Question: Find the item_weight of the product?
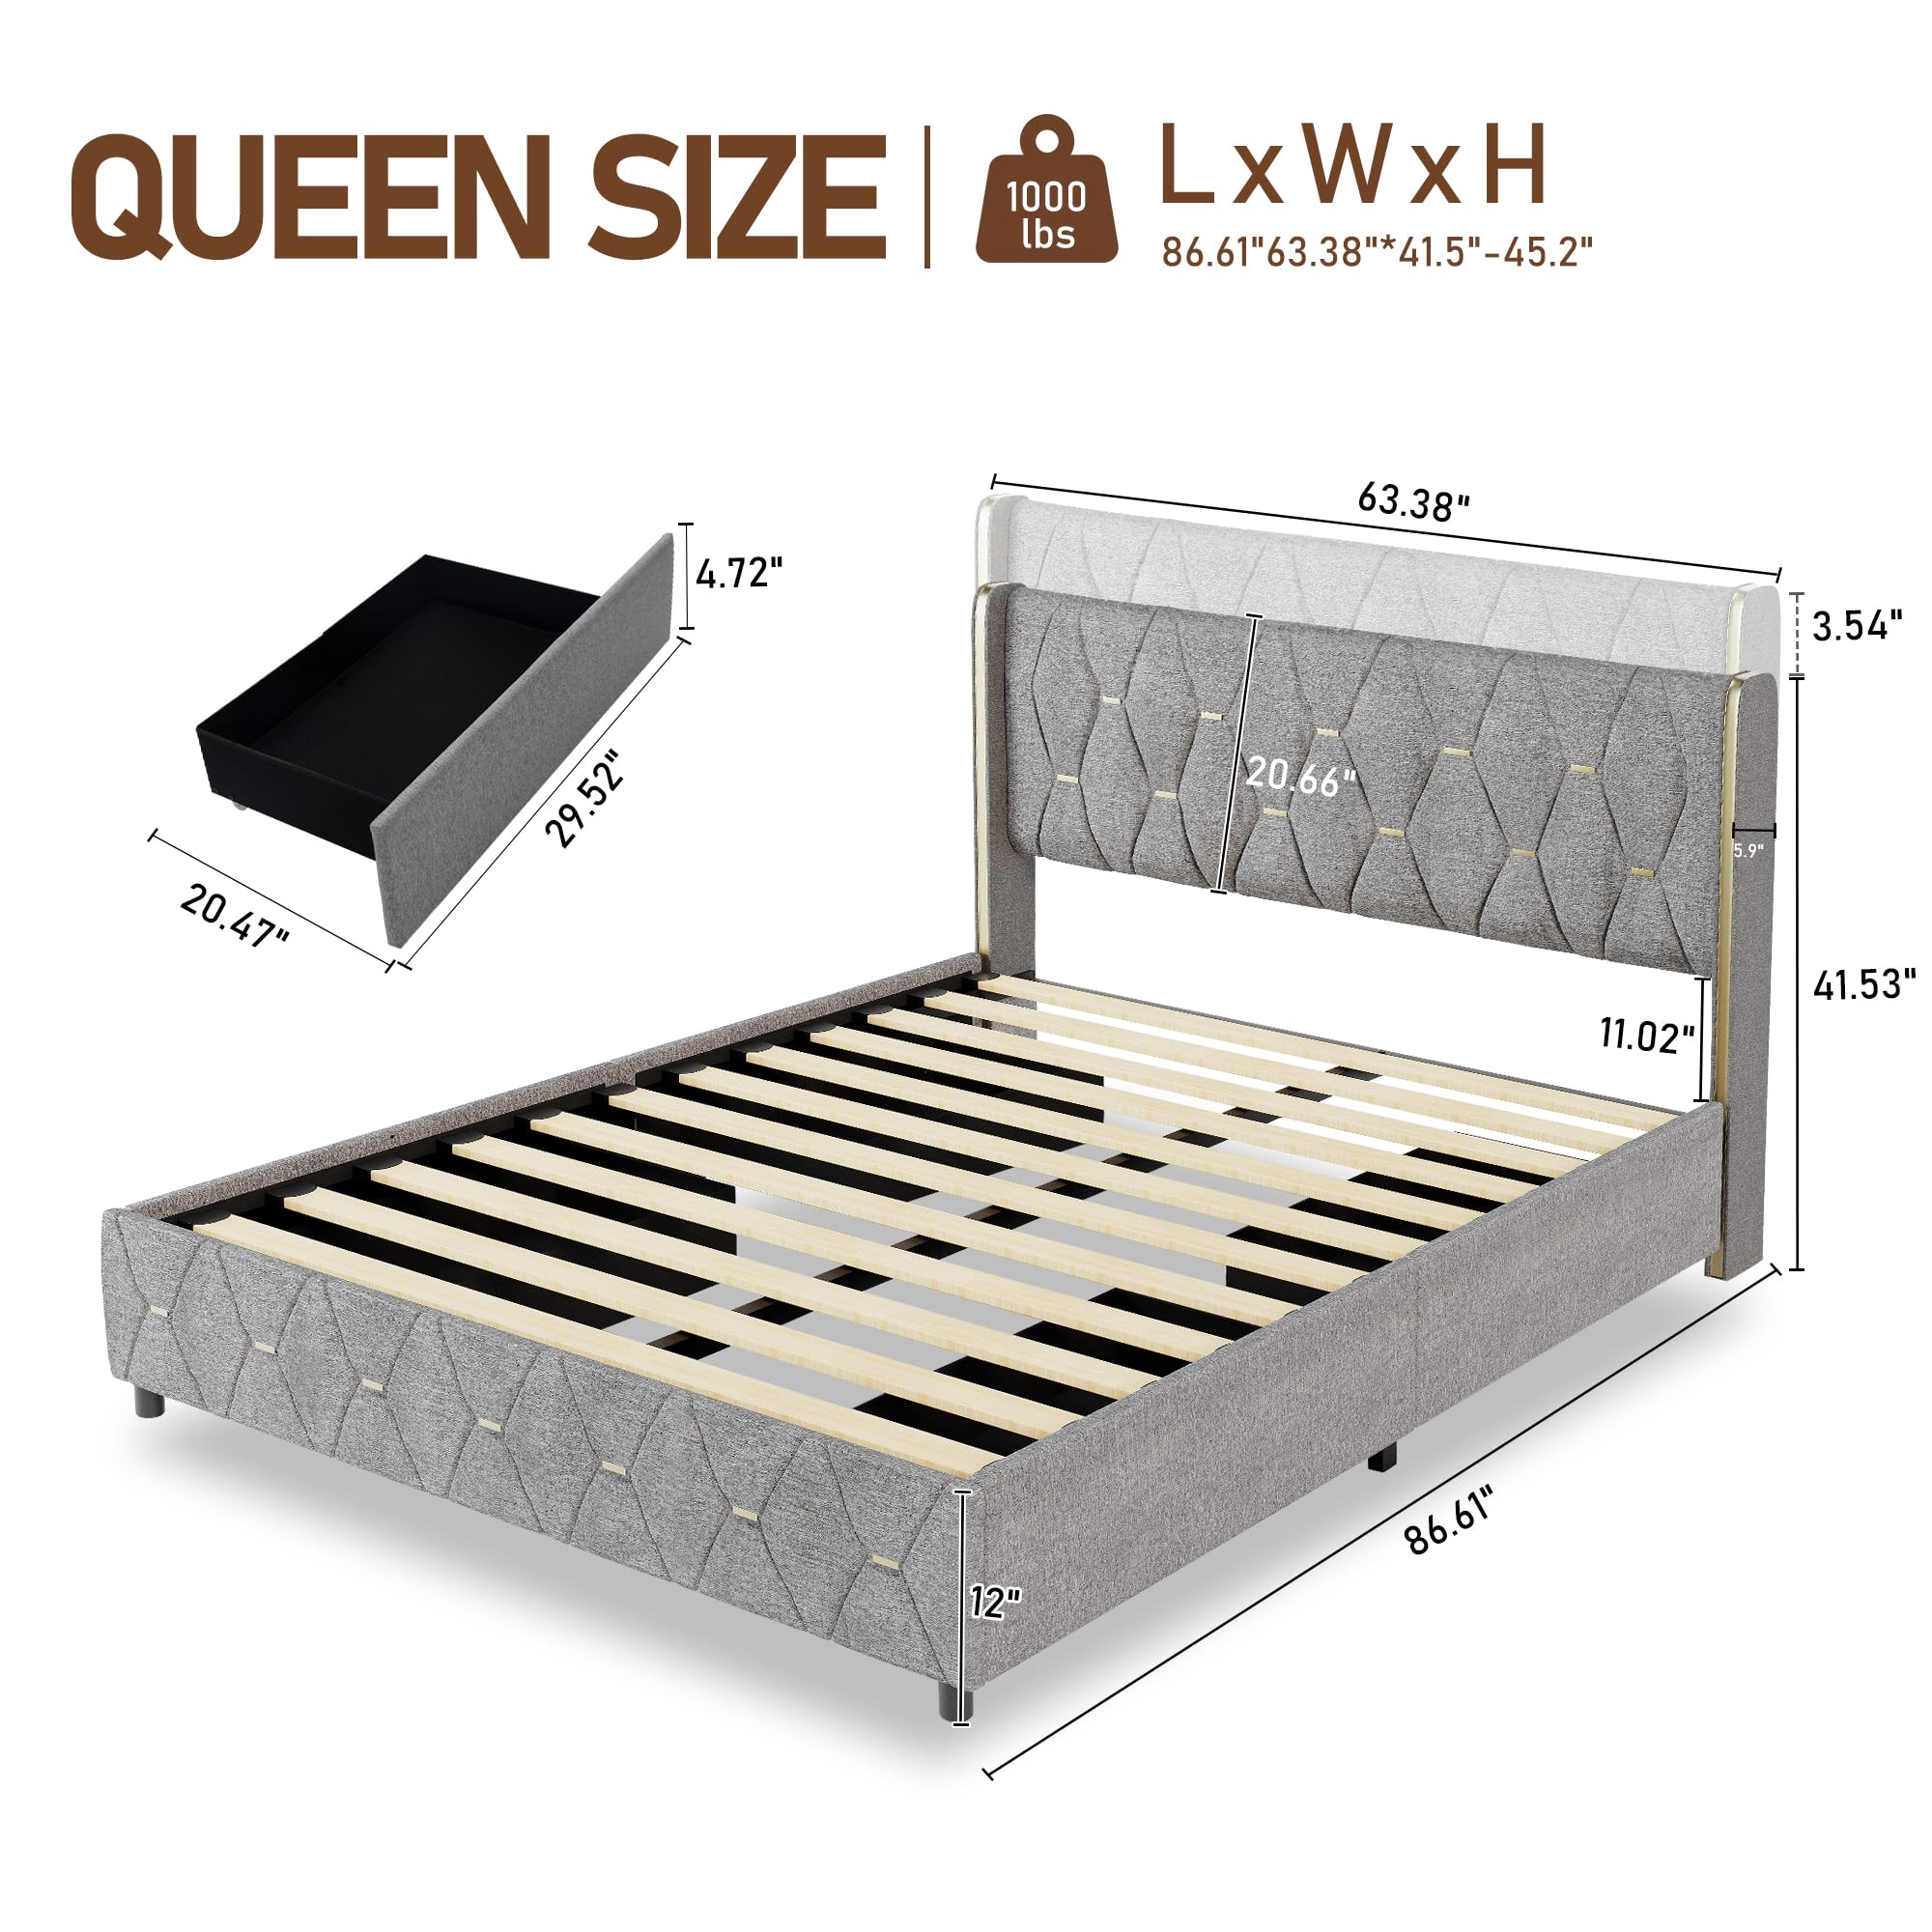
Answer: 1000.0 pound